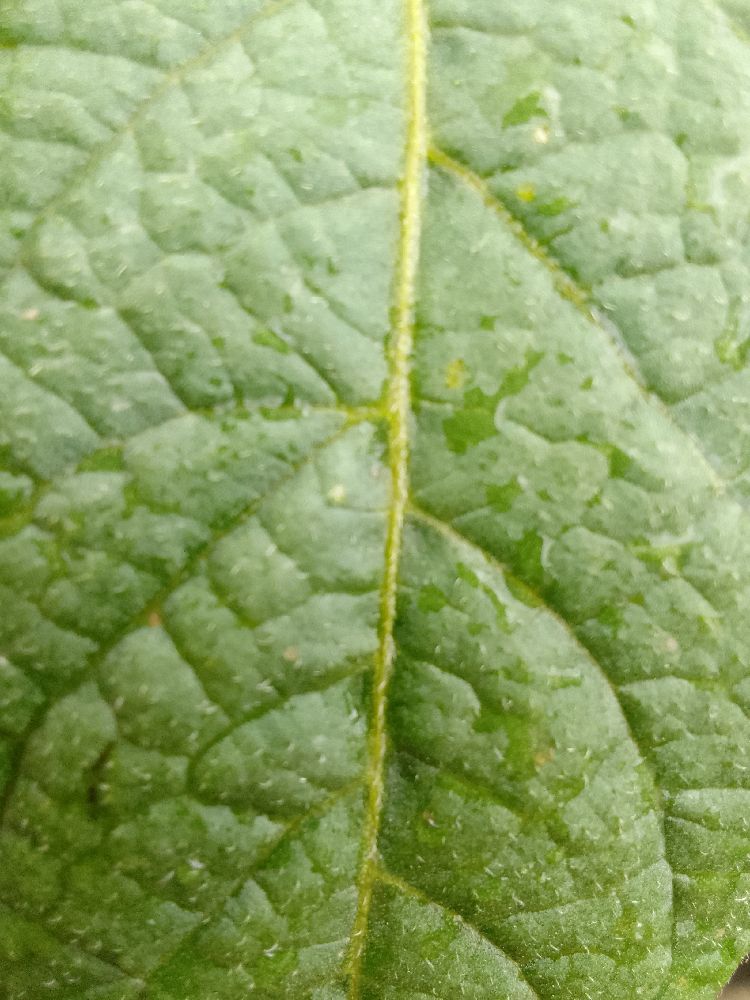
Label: Healthy